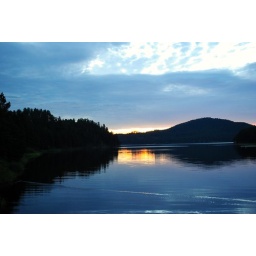
No, it's not a funeral service for waterfowl, it's a duck swimming near the bank leaving a wake in the water.